Heimdall

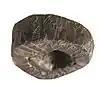
The Saltfleetby spindle whorl, from Lincolnshire in England, possibly recording the name of Heimdall.

Heimdallr is likely mentioned on the Saltfleetby spindle-whorl, a lead spindle whorl bearing an Old Norse Younger Fuþark inscription that was discovered in Saltfleetby in eastern England in 2010. The spindle-whorl itself is dated from the 10th to 12th centuries CE, with the writing possibly being added significantly after the object was made. Whilst there are difficulties in interpreting the inscription, it likely records a charm asking for help from Odin, Heimdallr and , a figure whose name closely resembles that of Þjálfi, one of Thor's servants. The religion of the writer is debated, with the invoking of Germanic gods not procluding adherence to Christianity, but also possibly attesting to the continuing of Old Nordic religion in some English communities significantly after the establishment of Christianity in the region.